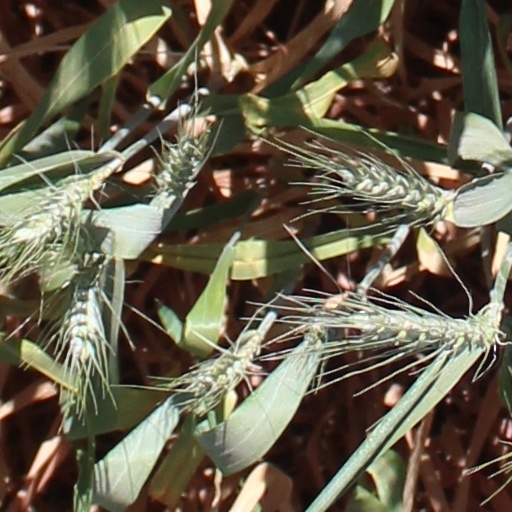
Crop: wheat